Ferrari 575M Maranello

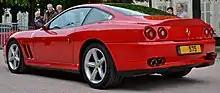
Ferrari 575M Maranello (rear)

Updates from the 550 included a redesigned interior as well as a number of mechanical improvements, including bigger brake discs, a larger and more powerful engine, improved weight distribution, refined aerodynamics and fluid-dynamics along with an adaptive suspension set-up (the four independent suspensions are also controlled by the gearbox, to minimize pitch throughout the 200-milliseconds shift time). Two six-speed transmissions were available, a conventional manual gearbox and, for the first time on a Ferrari V12, the "F1" automated manual gearbox built by Graziano Trasmissioni. The 575 model number refers to total engine displacement in centiliters, whilst the 'M' is an abbreviation of "modificata" ("modified").